Briggate

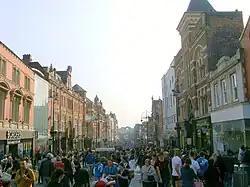
Shoppers on Briggate, Leeds

Briggate's name comes from "brycg", the Old English for bridge and "gata", the Old Norse for a way or a street. It is the road leading north from Leeds Bridge, the oldest crossing point of the River Aire, and the main street in Leeds from its formation as a borough in 1207. When Leeds became a borough, land on either side of Briggate was allocated into 30 burgage plots for tradespeople to carry out their business, setting the style and layout of the street today. A burgage plot was a strip with a length of between 10 and 18 perches and a width of 3 perches, i.e. in width running east or west from the road. This spacing can still be seen on many of the shop frontages and the buildings behind. The burgesses were also allocated half-acre agricultural plots in Burmantofts (burgage men's tofts). The street developed as the commercial centre, fairs and markets were held there by the end of the 13th century, when the woollen industry was beginning to grow. Leeds fair was held annually on Briggate from 1322 and from 1341 there were two.